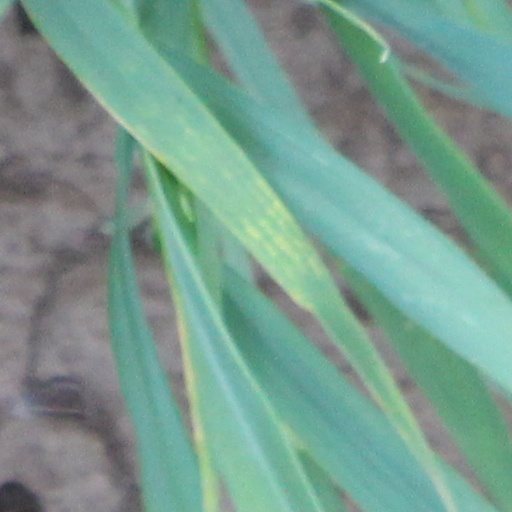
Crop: wheat